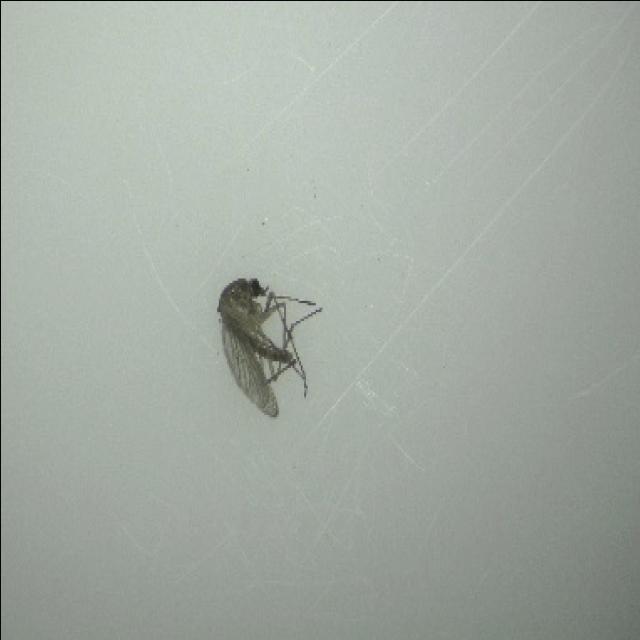
Species: culex_tritaeniorhynchus